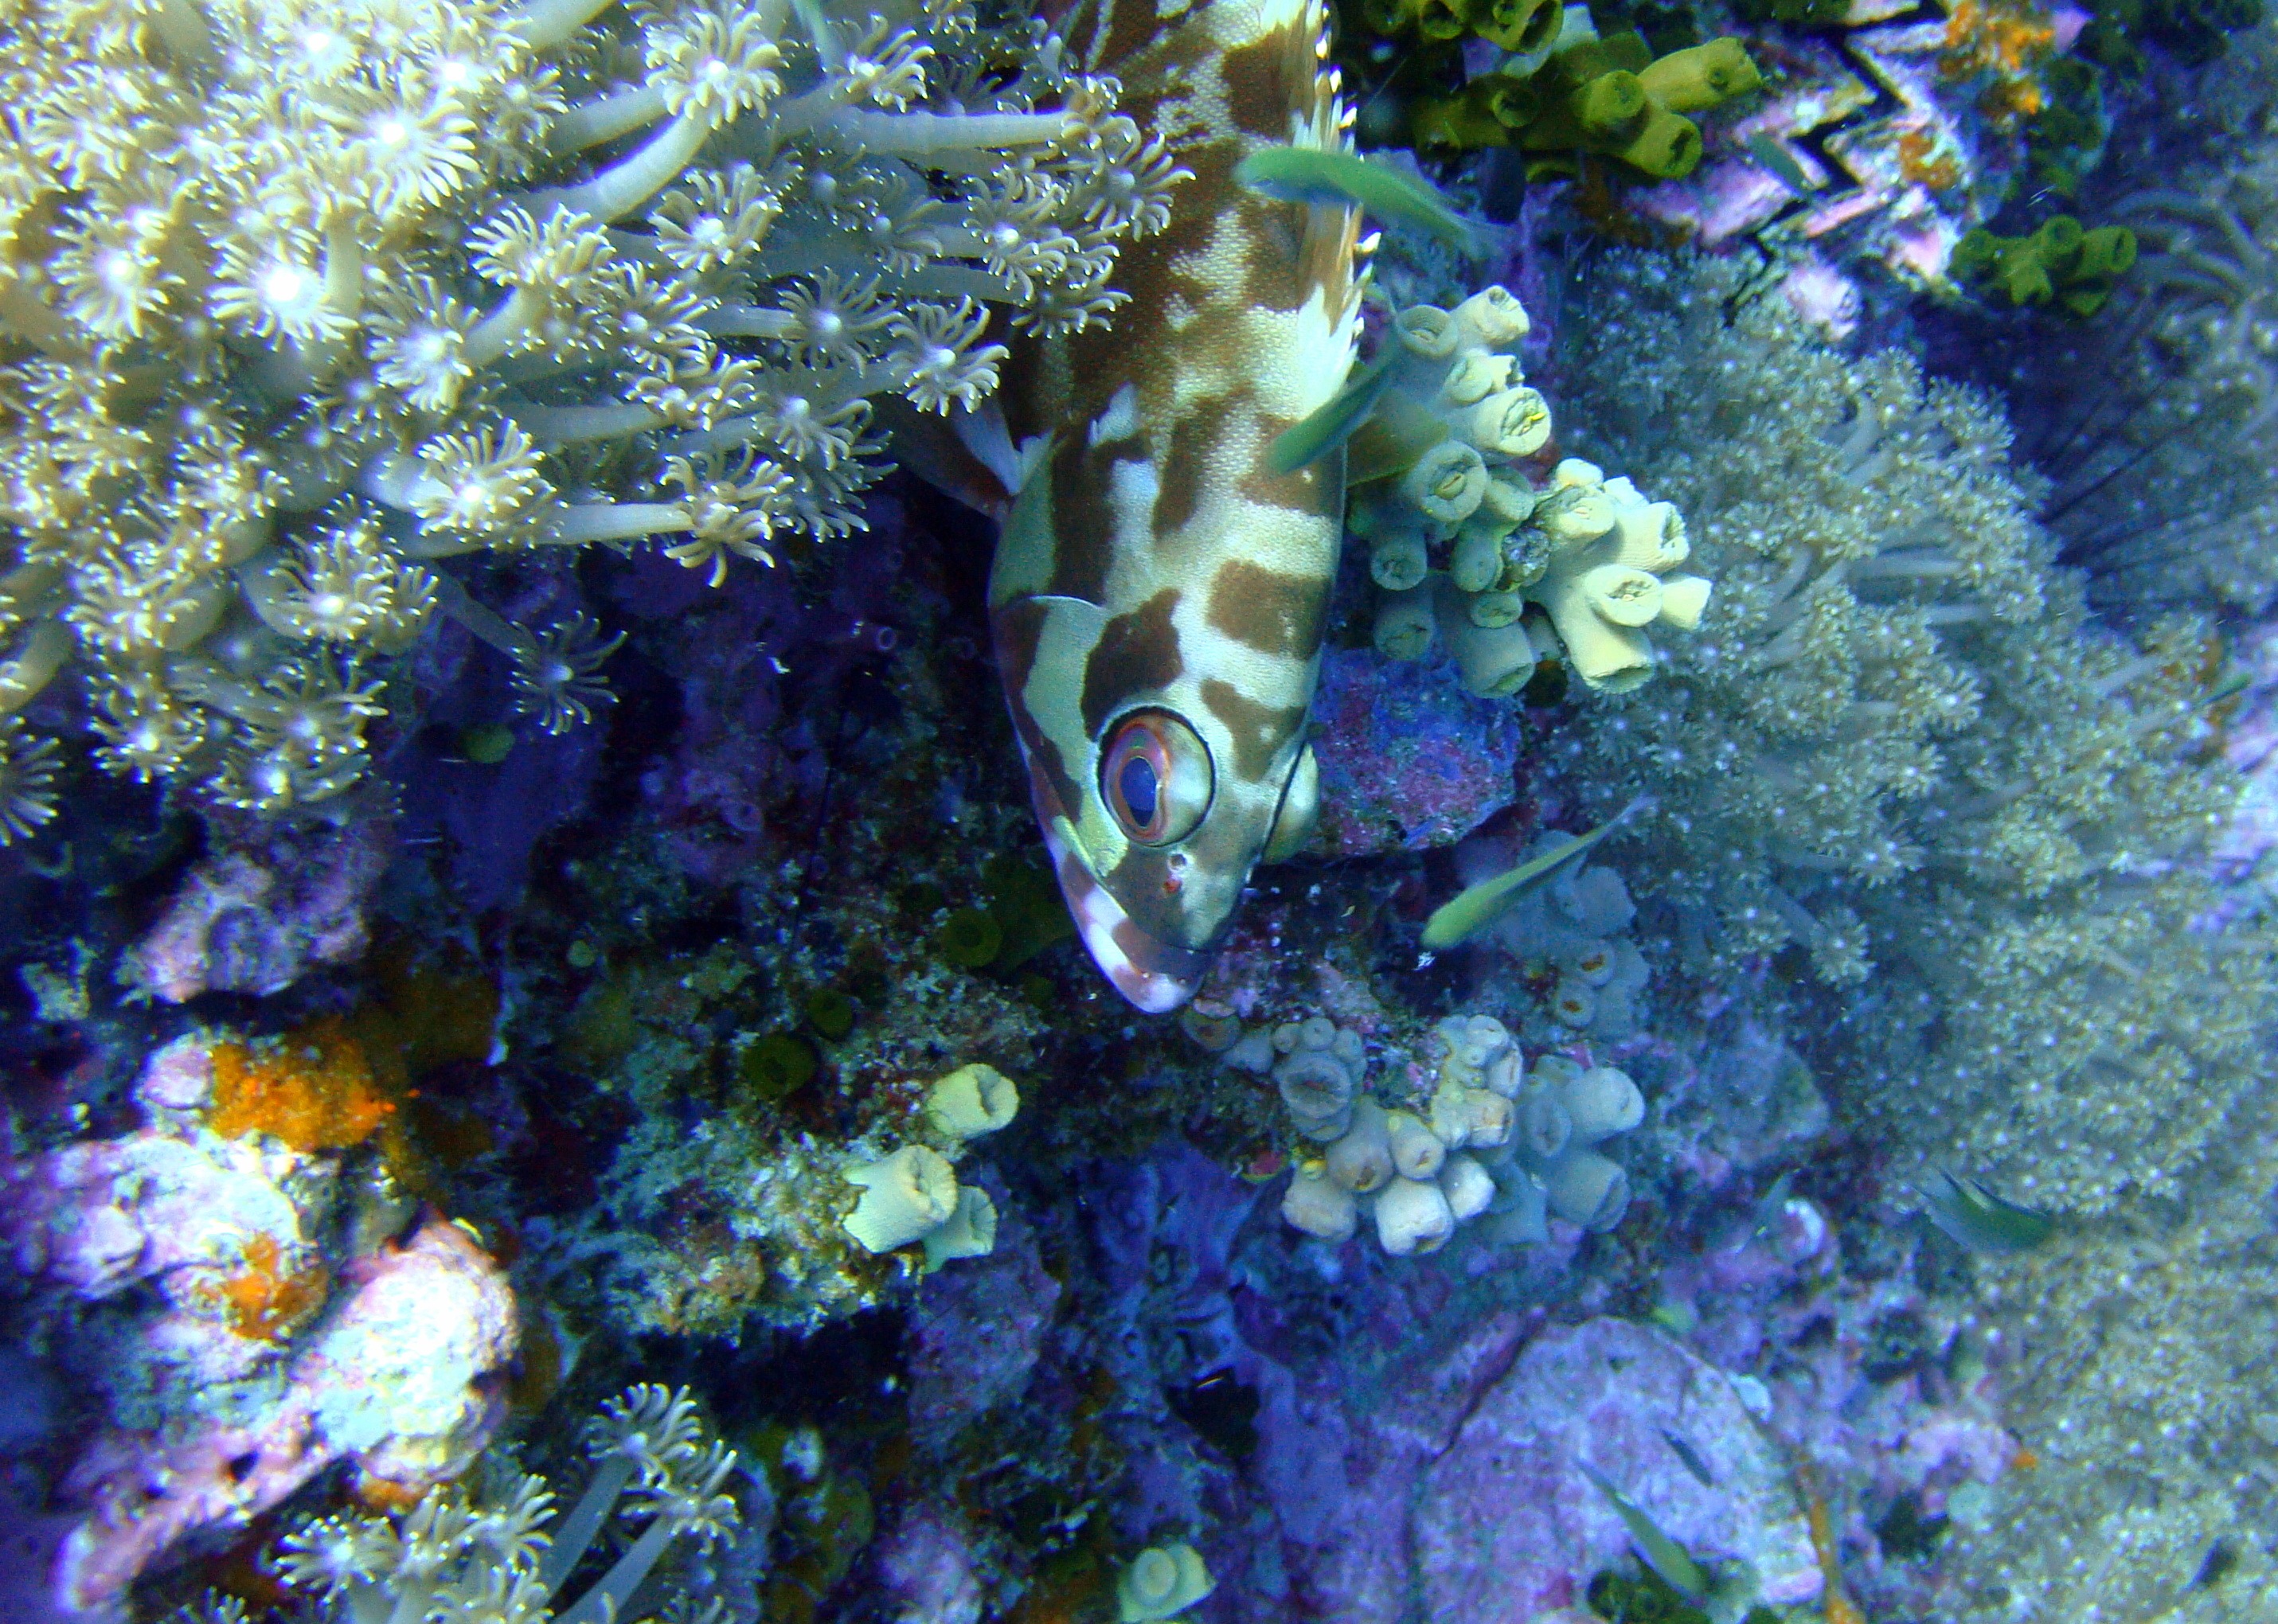
sea, water, animal, wildlife, underwater, tropical, aquatic, fish, thailand, coral, coral reef, invertebrate, life, reef, marine, creature, exotic, ecosystem, saltwater, undersea, organism, marine biology, coral reef fish, marine invertebrates, stony coral, marine diversity